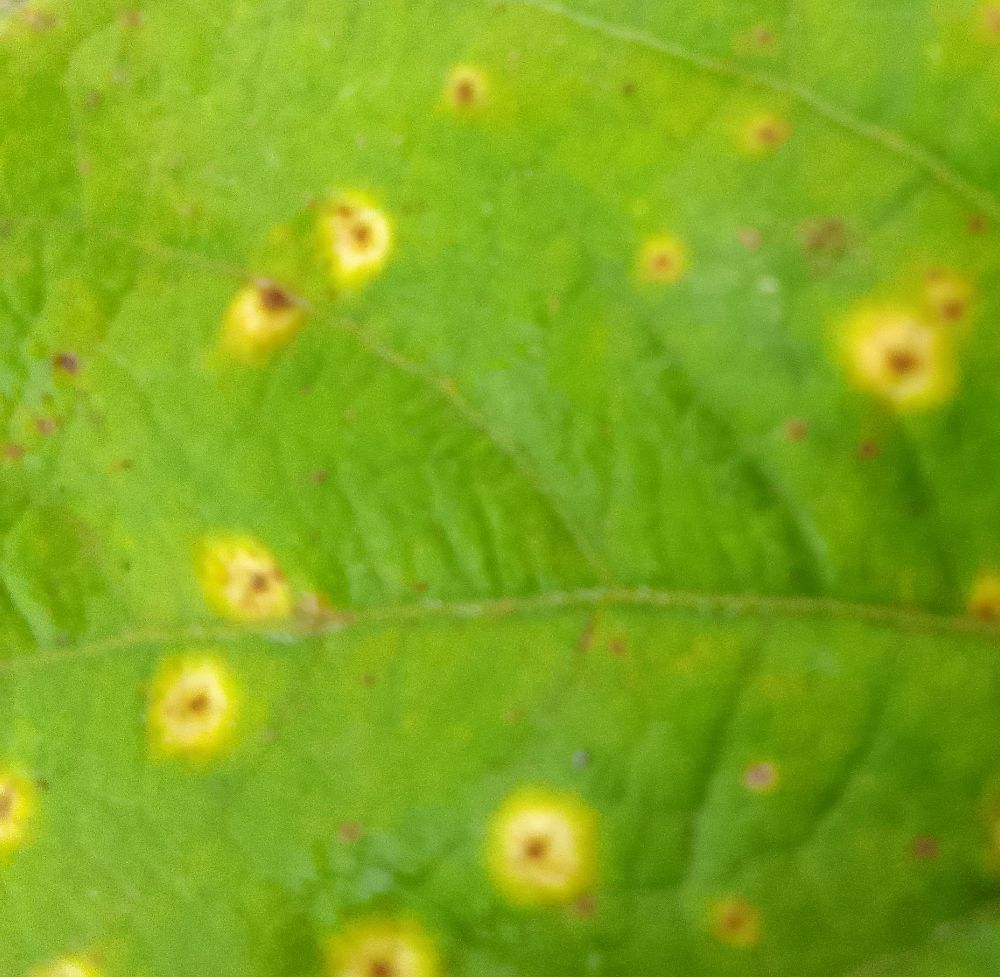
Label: rust